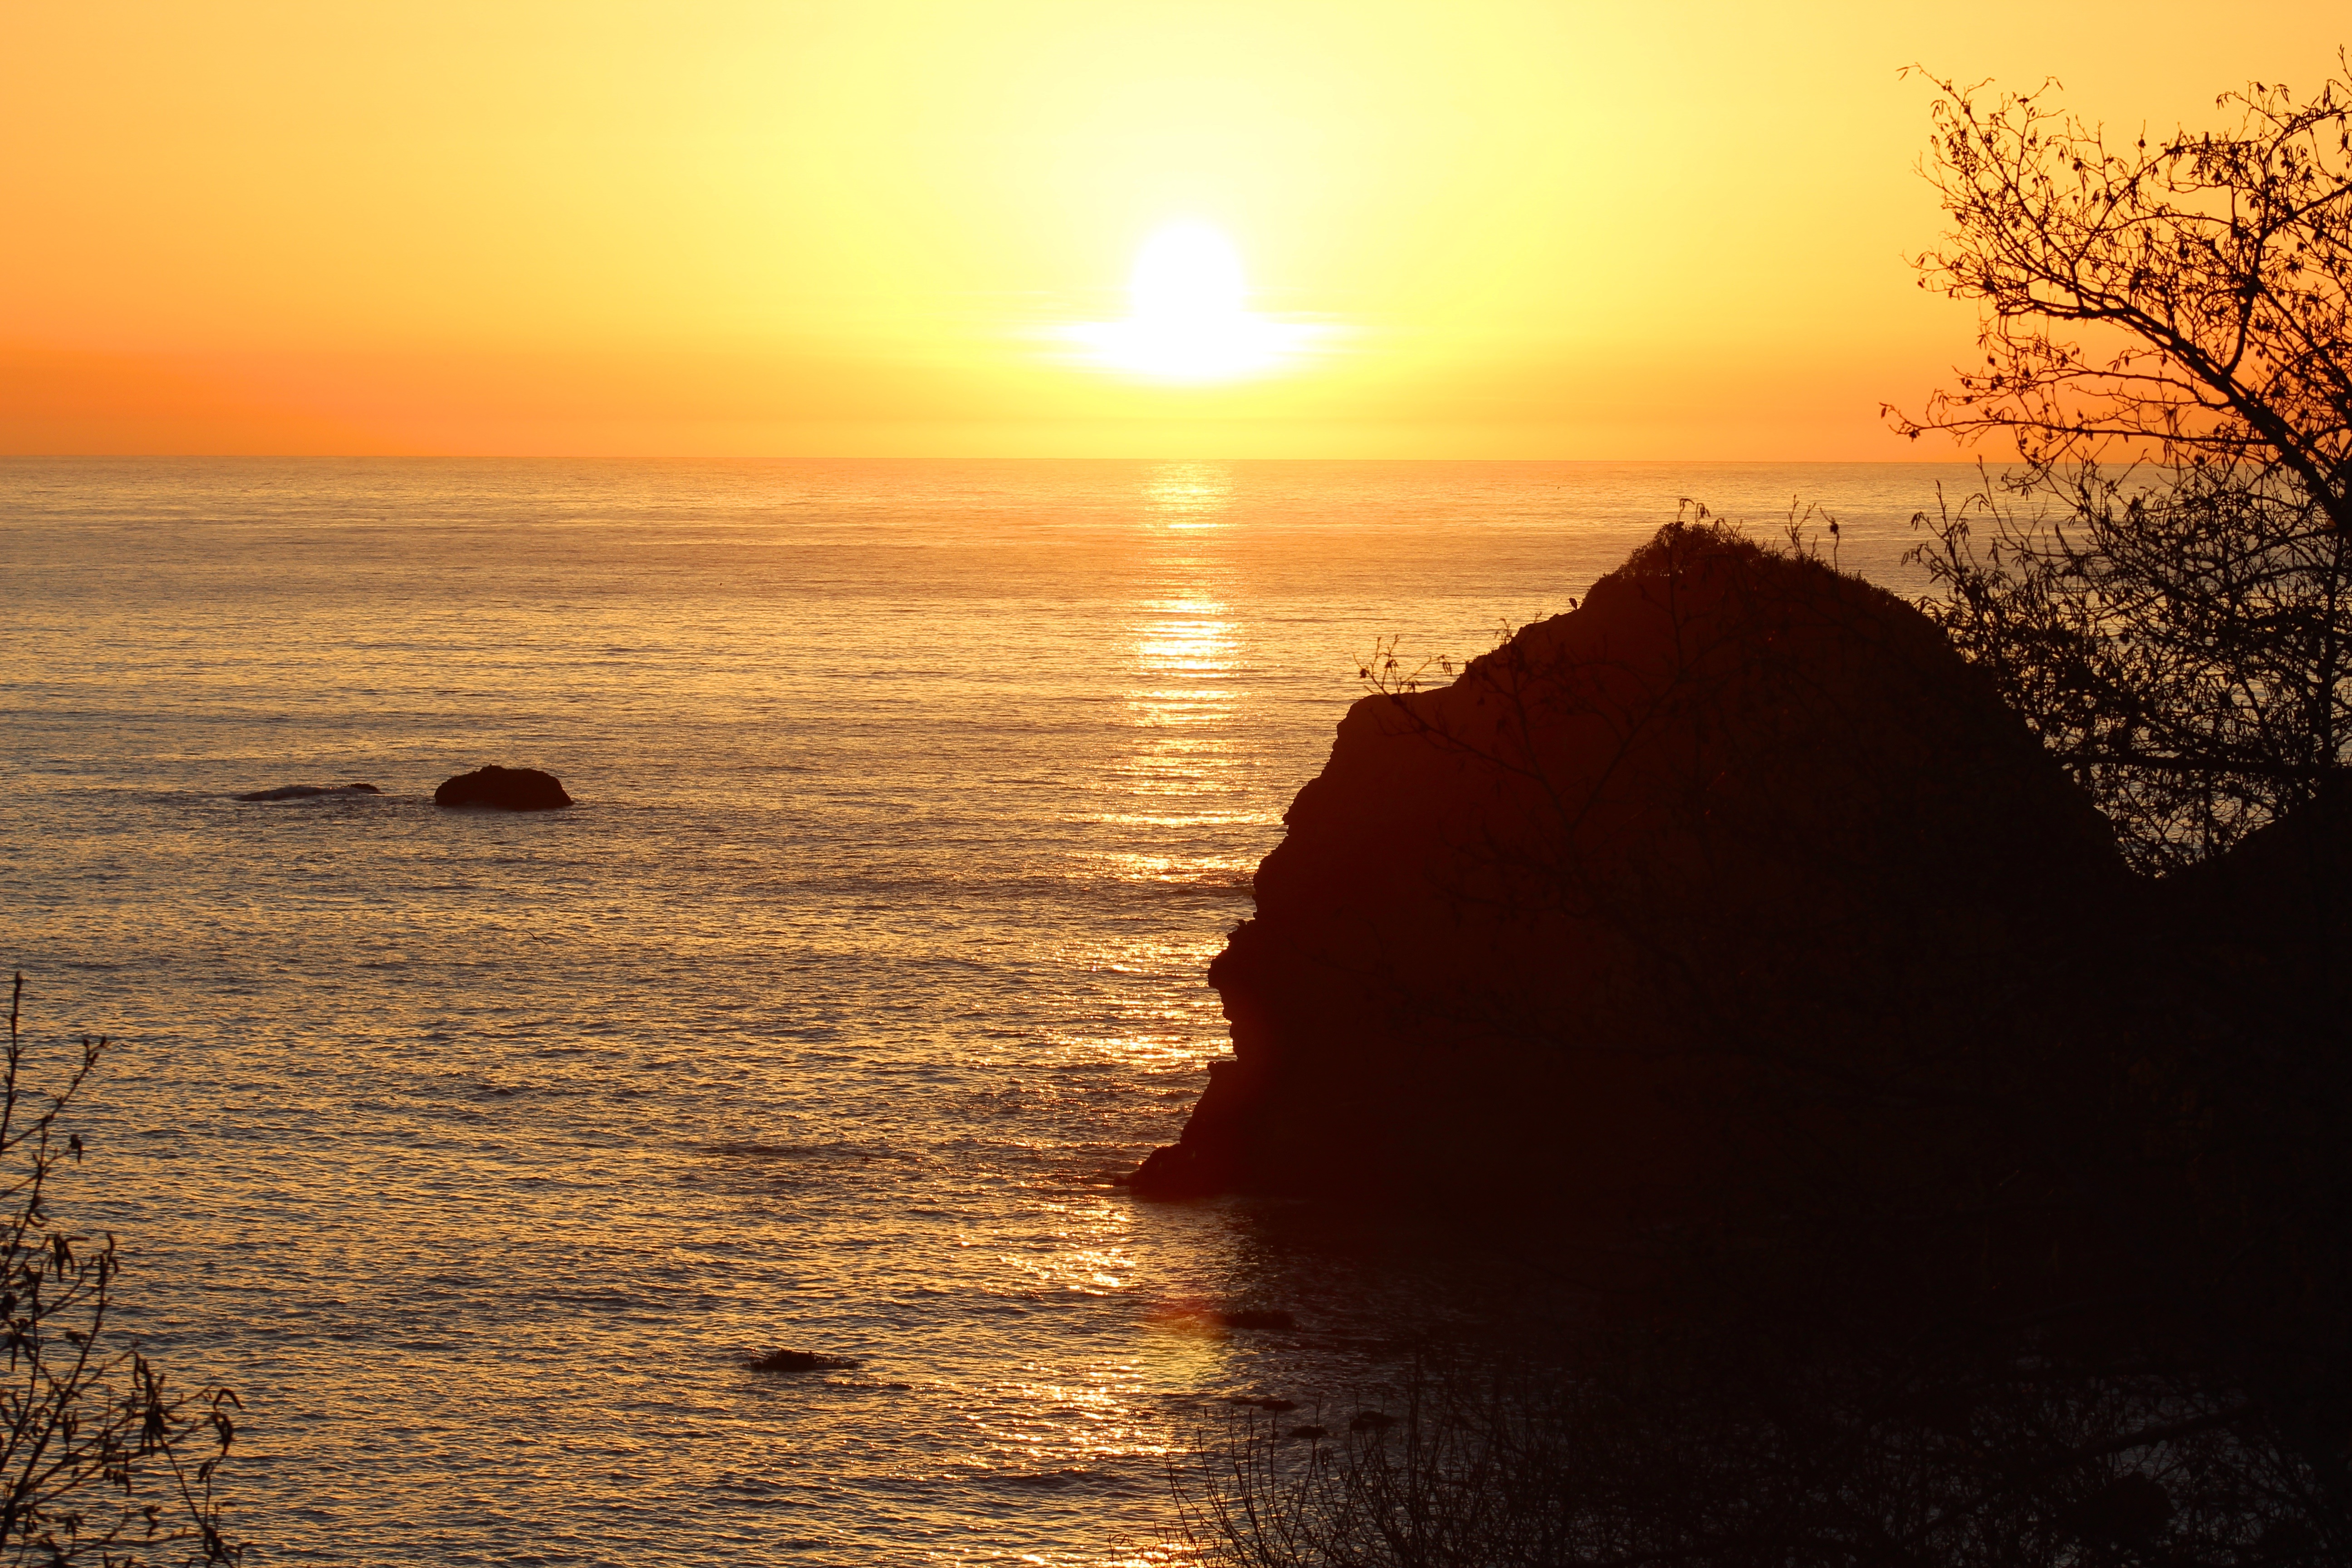
beach, landscape, sea, coast, water, nature, ocean, horizon, light, sky, sun, sunrise, sunset, sunlight, morning, shore, wave, dawn, summer, vacation, travel, coastline, dusk, evening, orange, reflection, afterglow, atmospheric phenomenon